Lexus IS (XE20)

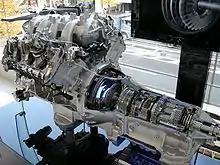
The Lexus IS F engine and transmission

The IS F vehicle body was lowered by 1 cm (0.5 inches) compared to the standard IS. The hood features a bulged appearance, with sharper curve than the standard IS, due to the added space needed to contain the 5.0 L V8 engine. The drag coefficient is 0.30 "C". The exterior also features a wire-mesh grille, changed side fenders and skirts, along with side air vents. One noticeable element of the IS F design were its faux quad exhaust tailpipes consisting of two vertically stacked exhaust tips on each side that did not directly connect to the actual exhaust pipes ( tips were part of the bumper, rather than the exhaust). The interior features a four-passenger cabin with braided aluminum panels, steering wheel paddle shifters, and F marque emblems. The IS F also features different seating, with bucket seats in front and rear.